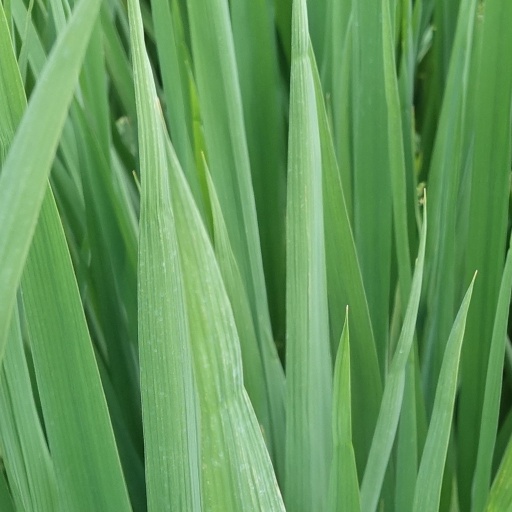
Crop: rice